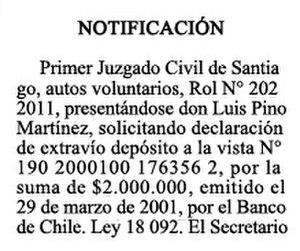
Notification